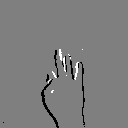
ASL letter: f